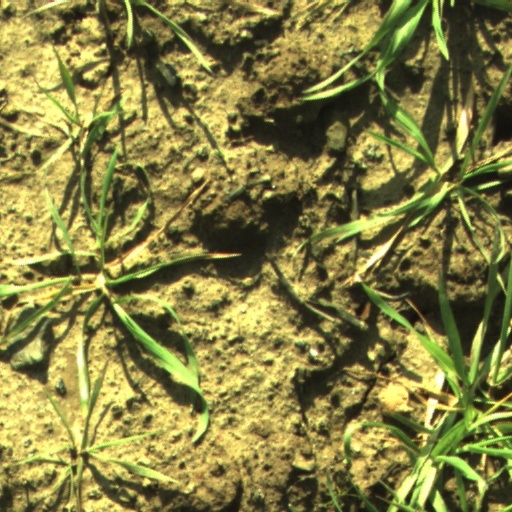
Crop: wheat